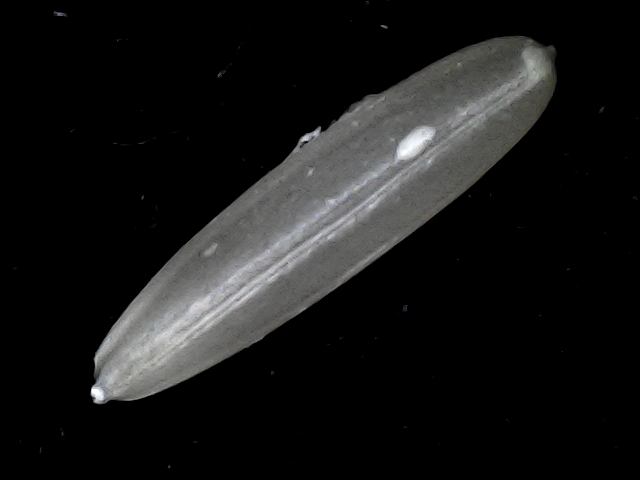
Rice variety: BD57